Implant induction welding of thermoplastics

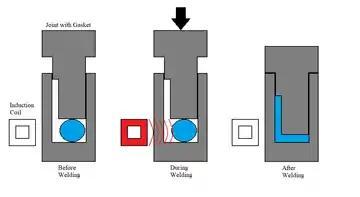
Steps of implant induction welding in a tongue in groove joint.

An implant rich gasket is placed at the surface to be welded. Pressure is applied to the joint to force out air cavities and ensure a sound bond. An electromagnetic field is applied by the induction coil to heat the implants, and pressure is applied to the joint. Heat conducts into the surrounding thermoplastic, which melts the gasket and creates a melt layer at the joint surfaces. The applied pressure flows the molten thermoplastic and fills the joint. When sufficient bonding has been achieved, the induction coil is turned off and the joint is cooled under pressure. For large items with long joints, the joint can be welded continuously by scanning the active coil along the length of the interface.